Poland–Ukraine relations

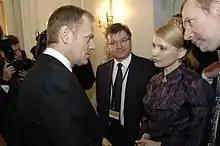
Conversation of Ukrainian Prime Minister Yulia Tymoshenko and Polish Prime Minister Donald Tusk, 2009

At the same time, these intentions of Poland were realized and reflected in the joint Polish-Swedish proposal "Eastern Partnership" of May 23, 2008. It was presented and approved at the meeting of the EU General Policy Council and the Council on Foreign Relations on May 26, 2008. in Brussels and has become the flagship initiative of the entire EU. On 26 May 2008, during a meeting of EU Foreign Ministers in Brussels, Poland and Sweden presented a joint proposal to deepen the EU's Eastern policy, known as the EU's Eastern Partnership (EU). The JV initiative is addressed to six countries: direct addressees – Ukraine, Moldova, Georgia, Azerbaijan and Armenia, as well as technical and expert cooperation with Belarus. A JV is a set of specific tools that do not guarantee the prospect of EU membership. At the same time, through this toolkit it provides an opportunity to open EU channels for the implementation of integration projects in certain countries. According to many politicians and researchers, the JV can be a useful mechanism that will accelerate the political and economic modernization of the Eastern partners. Thus, since Poland's accession to the EU, relations have been filled with new content, and its role as a lawyer and lobbyist for Ukraine's European integration and Euro-Atlantic course has been strengthened. This was manifested, on the one hand, in support of Ukraine's ideas, and on the other – in the development and implementation of a specific program of EU cooperation with Eastern Europe. First of all, we are talking about the neighborhood program and especially about the Eastern Partnership project. It is the Polish–Swedish initiative aimed at real acceleration of the process of Ukraine's accession (along with other Eastern European countries) to EU integration.